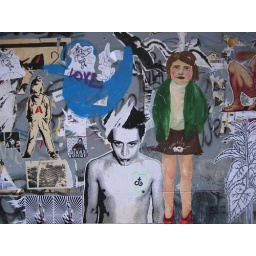
wall at &amp;quot;intimes&amp;quot;, a movie theater in Berlin Friedrichshain, Germany